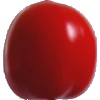
Label: Tomato 4